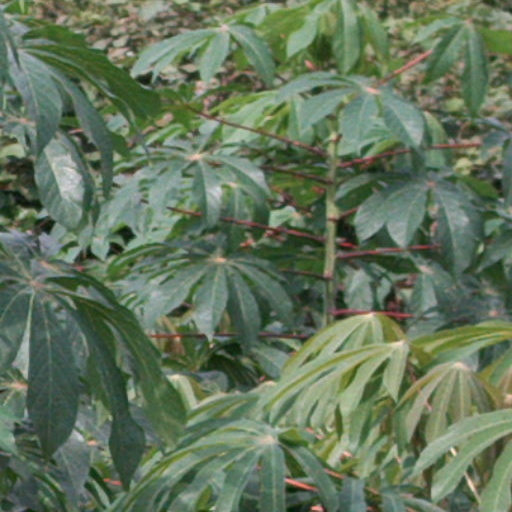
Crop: cassava